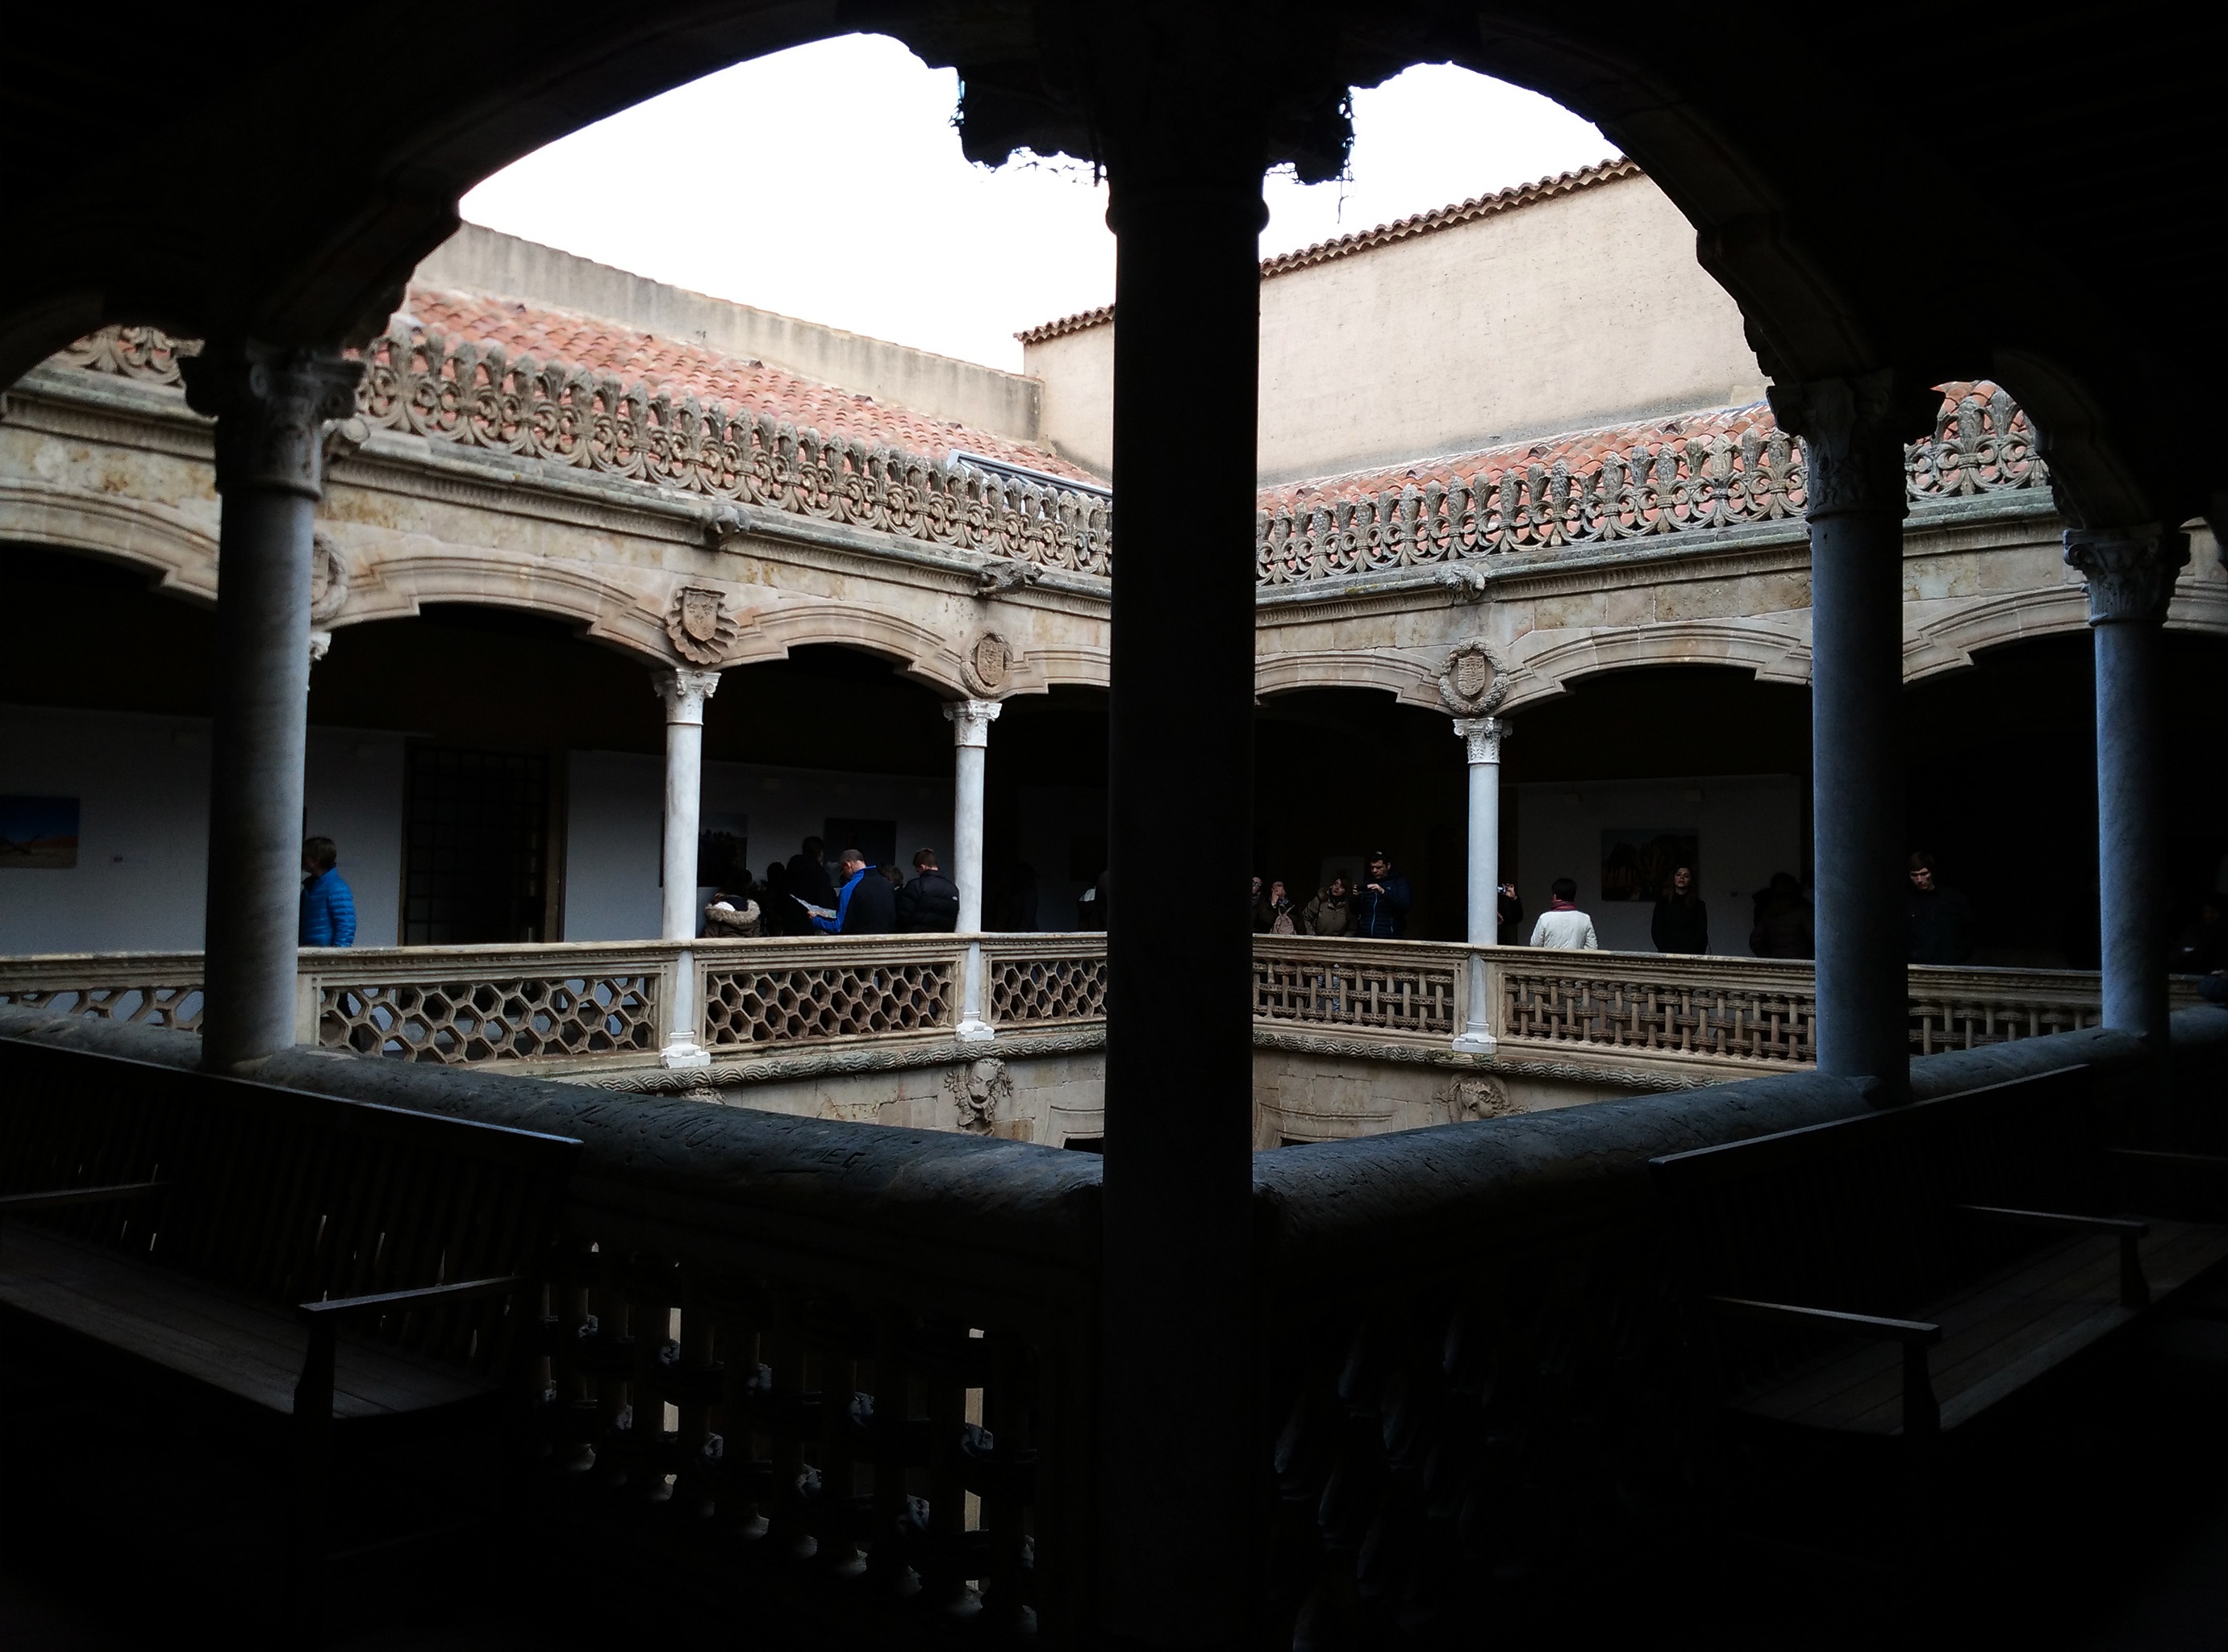
architecture, arch